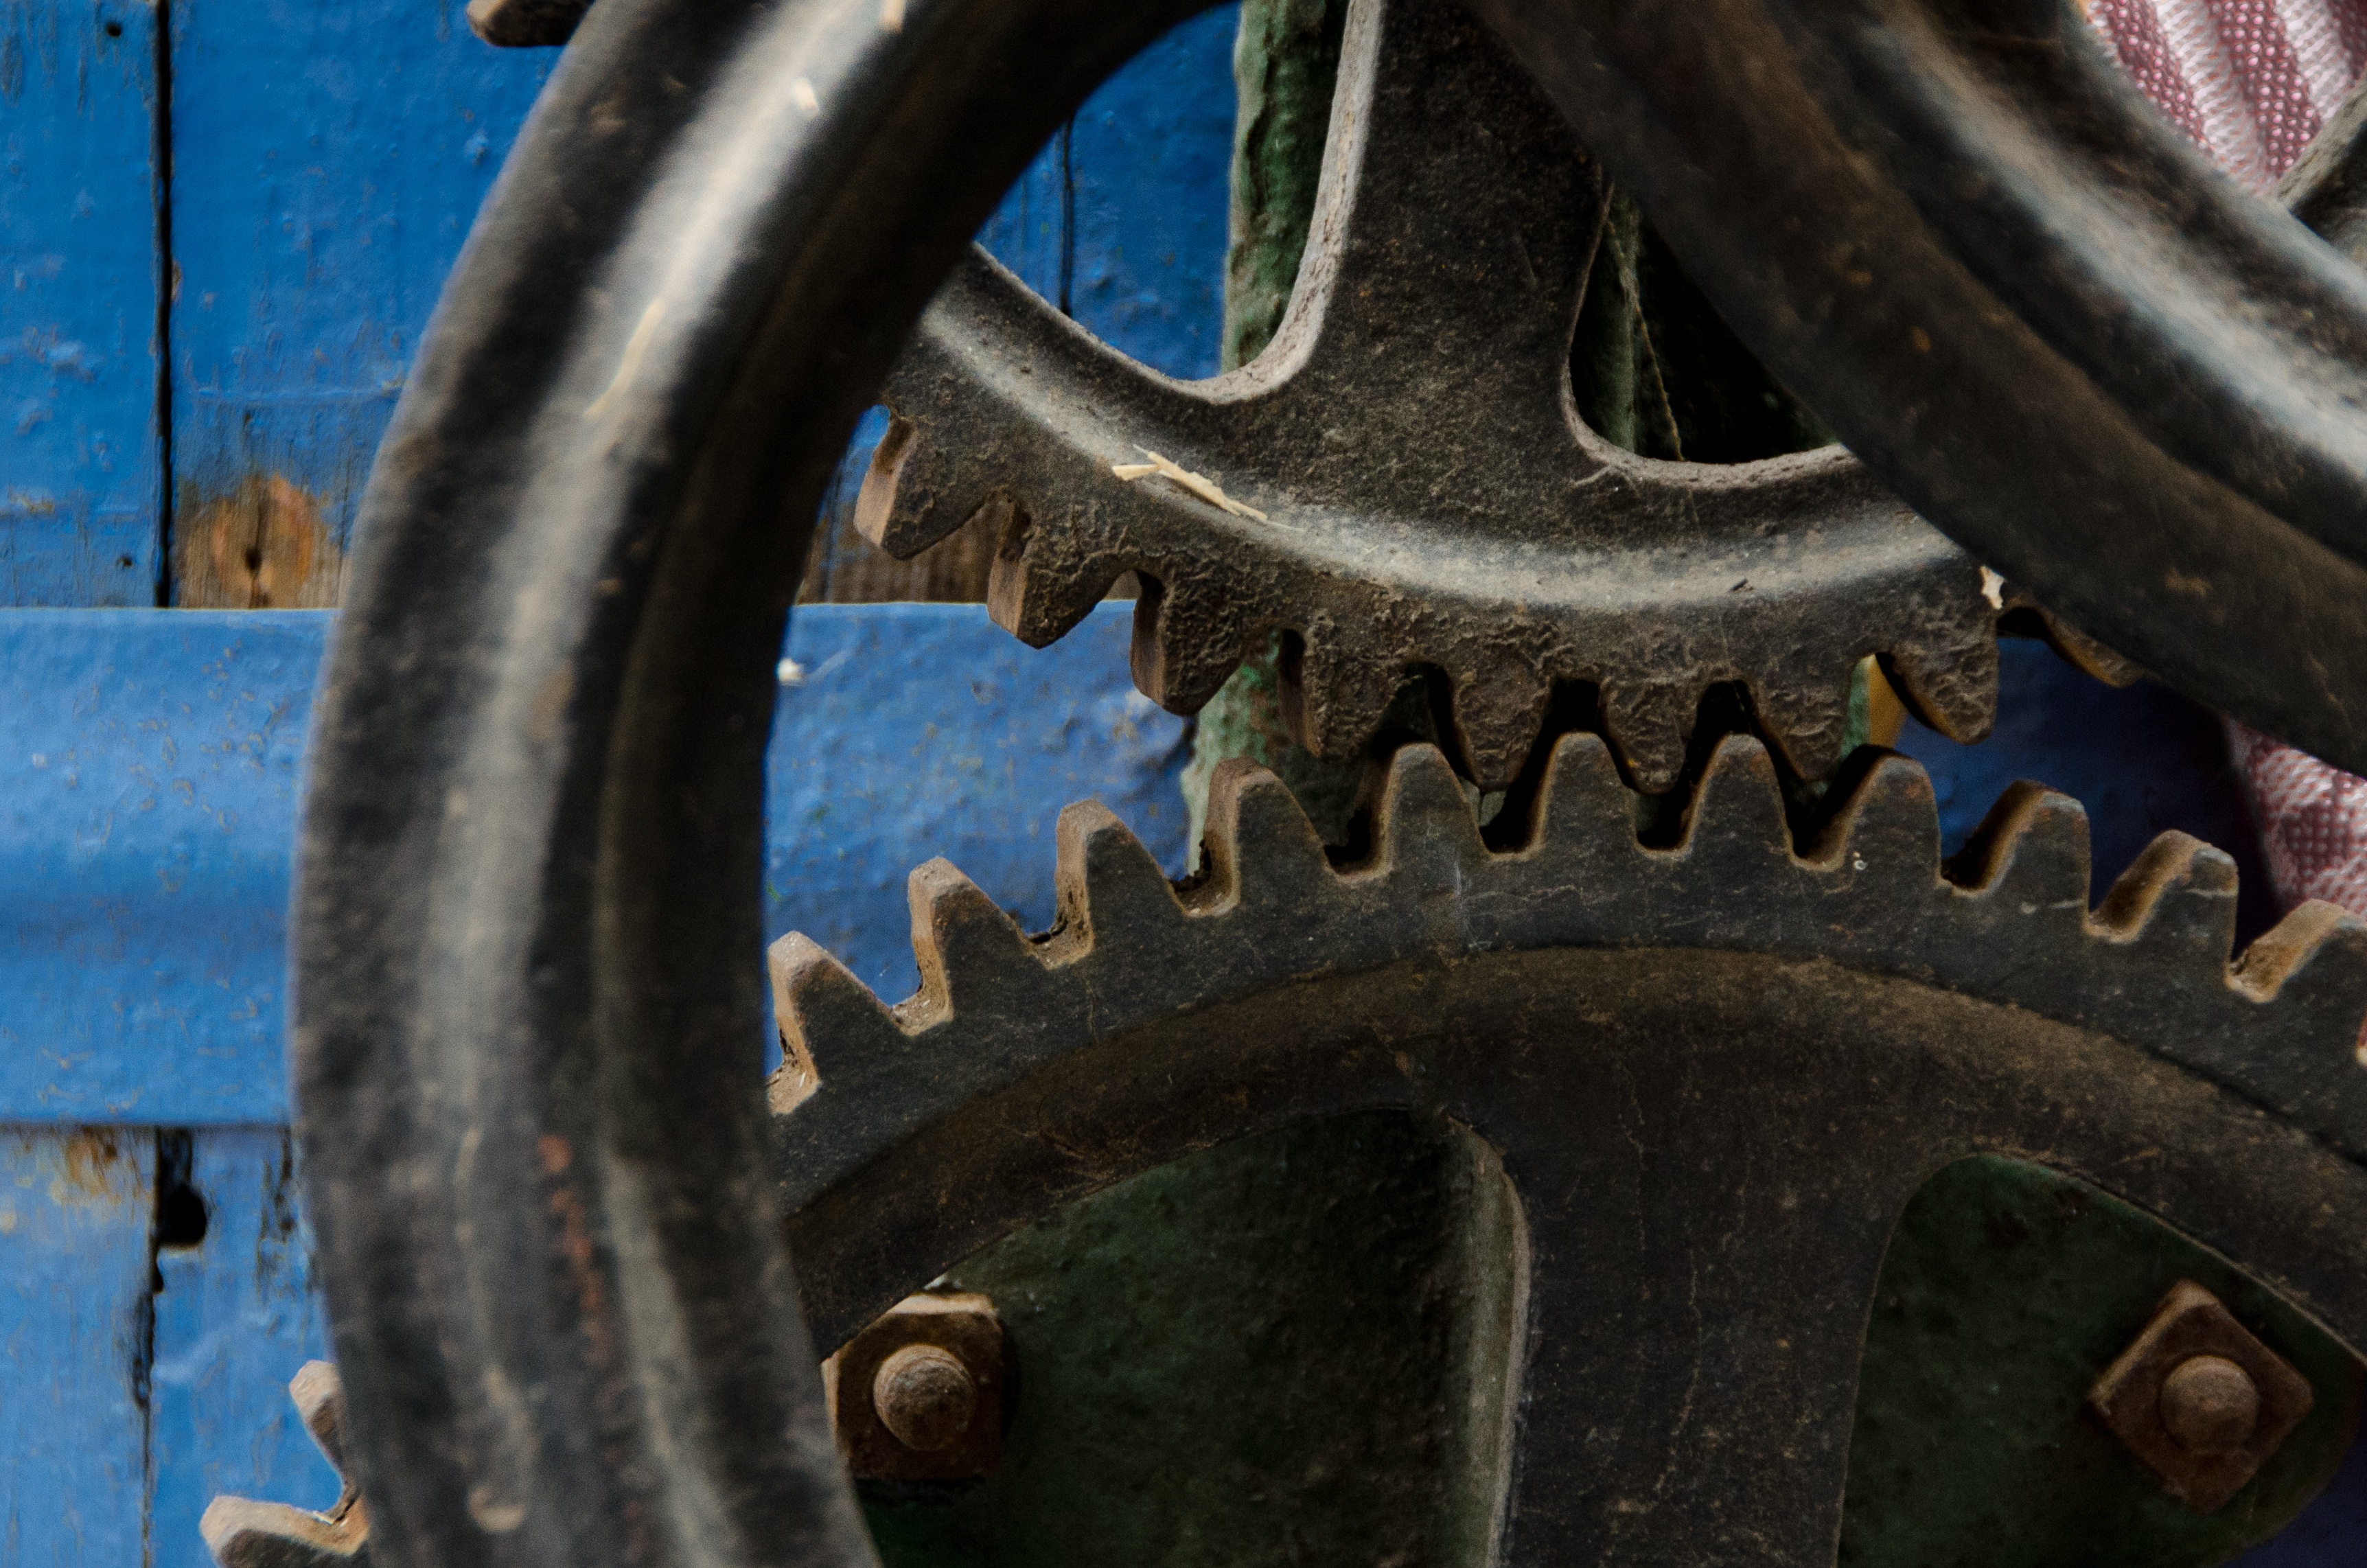
wheel, bicycle, vehicle, gear, blue, industry, business, tire, sports equipment, mountain bike, cog, engineering, mechanical, strategy, engine, technical, automotive tire